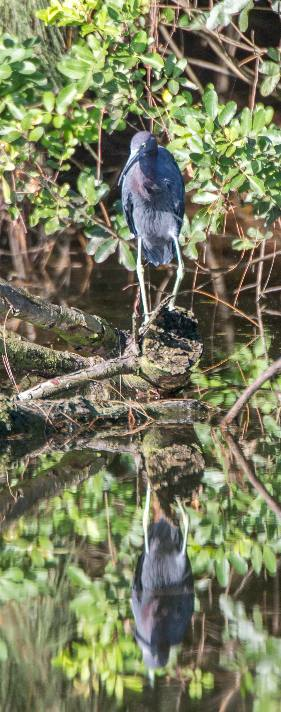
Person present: No